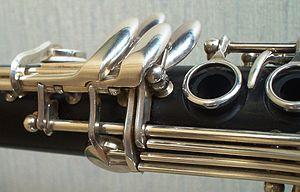
Détails d'une clarinette en si bémol
La clarinette est un instrument de musique à vent de la famille des bois caractérisé par son anche simple et sa perce quasi cylindrique. Elle a été créée vers 1690 par Johann Christoph Denner à Nuremberg sur la base d'un instrument à anche simple plus ancien : le « chalumeau ». La clarinette soprano est le modèle le plus commun.
En organologie, une clé est un dispositif mécanique permettant d'ouvrir ou de fermer les trous d'un instrument à vent qui sont hors d'atteinte des doigts. On trouve un clétage élaboré sur les hautbois, les saxophones, les clarinettes, les bassons et les flûtes traversières.